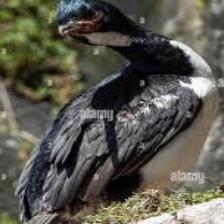
Species: AUCKLAND SHAQ
Scientific name: LEUCOCARBO COLENSOI